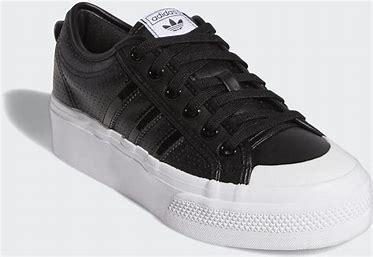
Brand: Adidas
Model: Nizza